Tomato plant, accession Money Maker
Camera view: vertical (180 deg); turntable rotation: 30 degrees
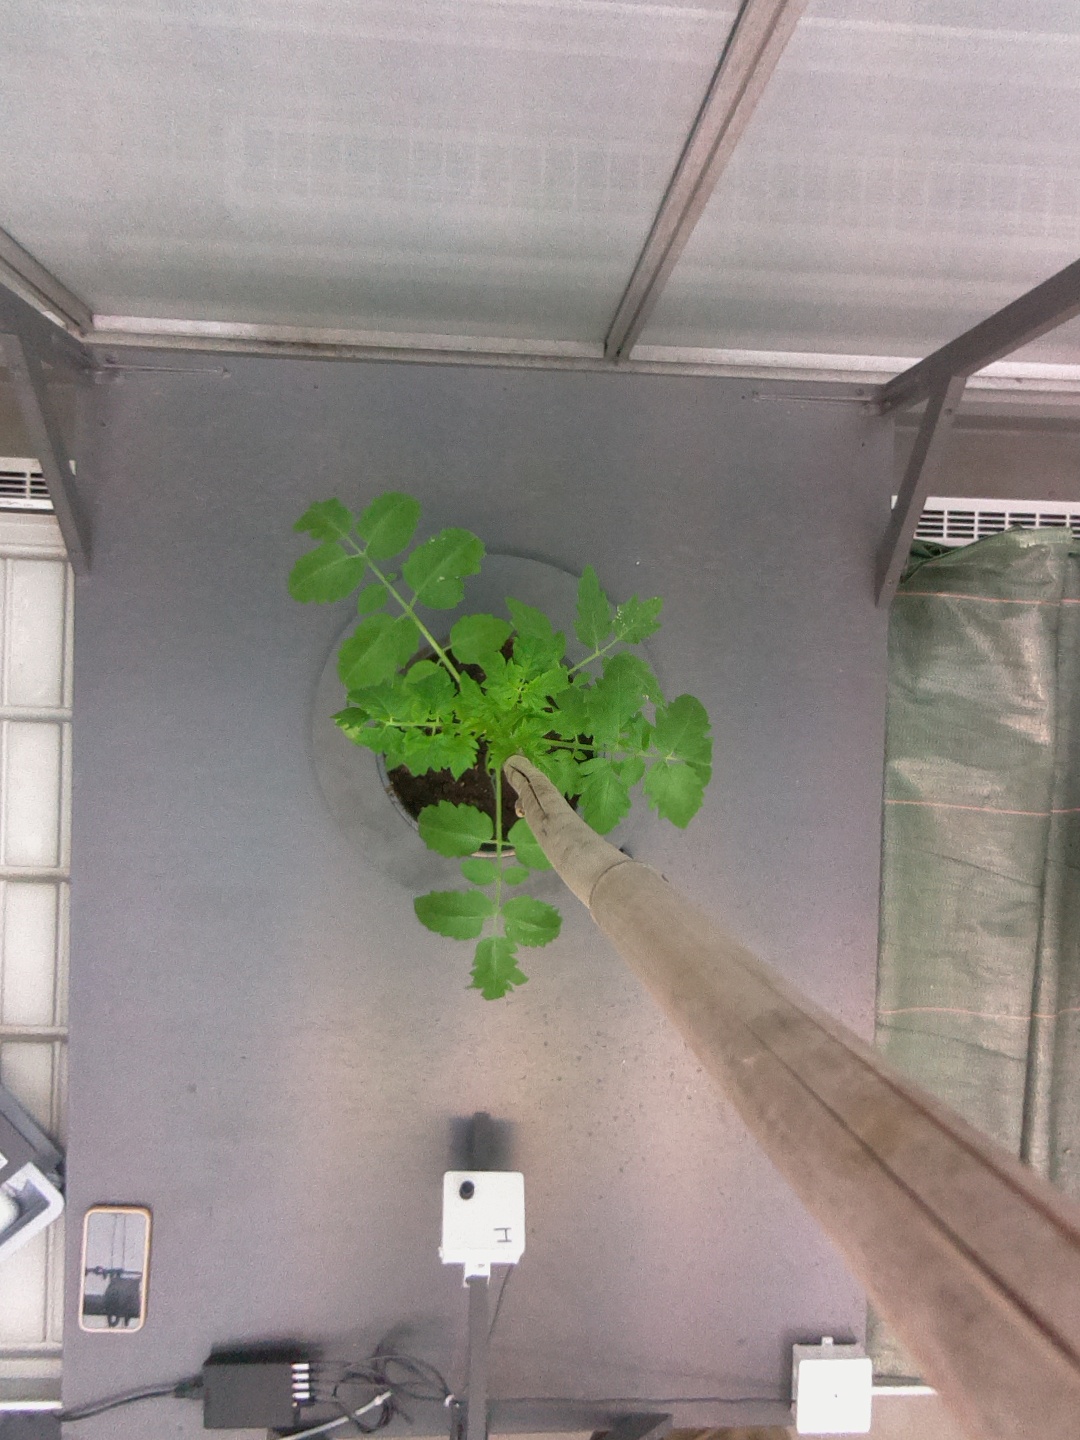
BBCH growth stage 13: 6 of true leaves visible